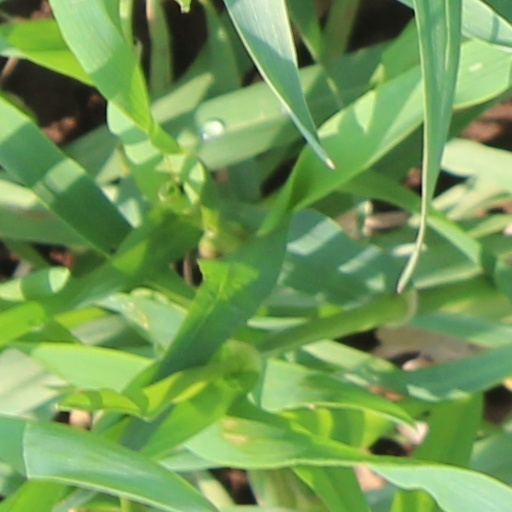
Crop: wheat